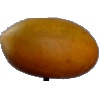
Label: Cucumber Ripe 2